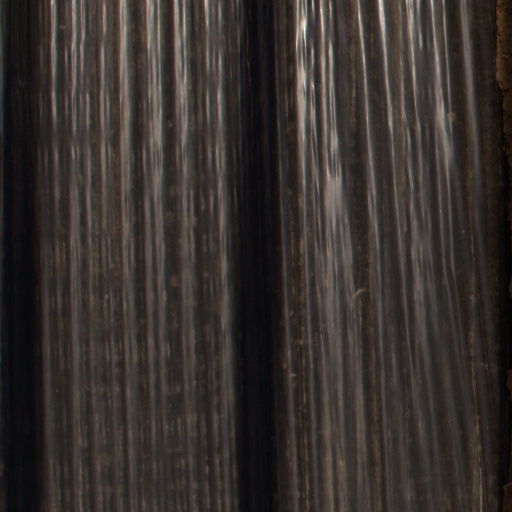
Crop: Jerusalem artichoke